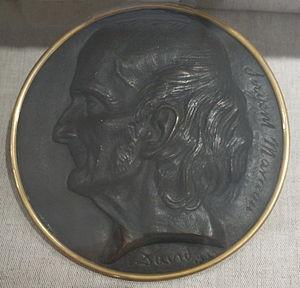
dans les ► Collections of Musée de la Préfecture de Police (Paris).
Antoine Louis François Sergent, dit Sergent-Marceau, né le 9 octobre 1751 à Chartres et mort le 24 juillet 1847 à Nice, est un peintre et graveur français.